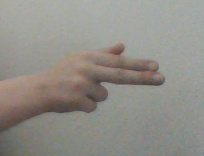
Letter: ghain